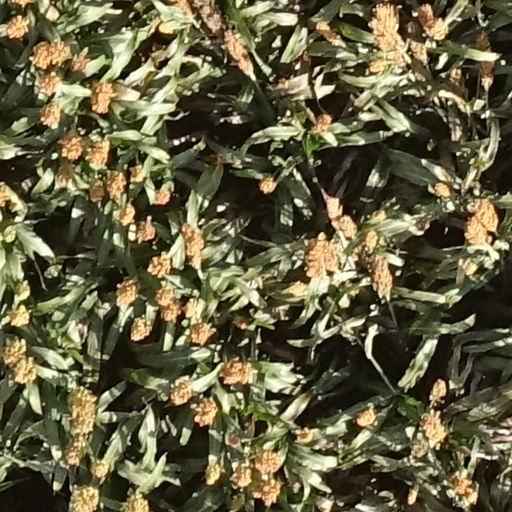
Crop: sorghum